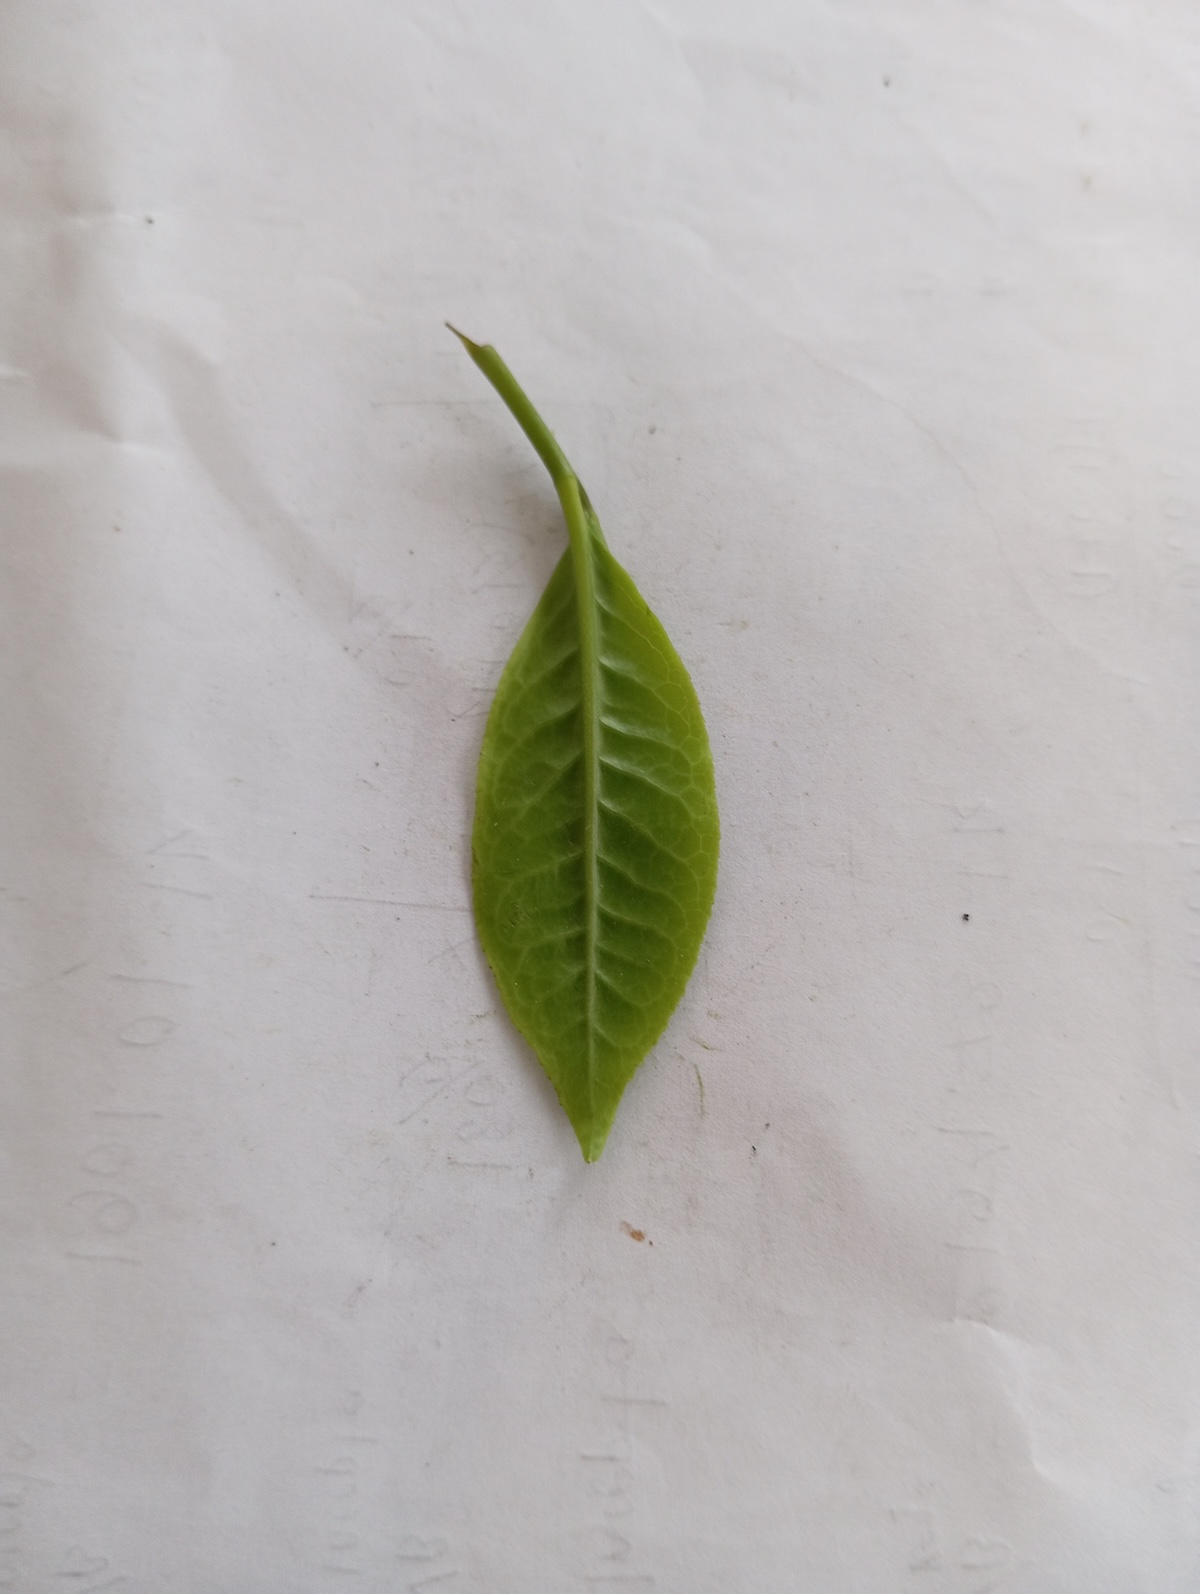
Label: Healthy leaf